Runje Shaw

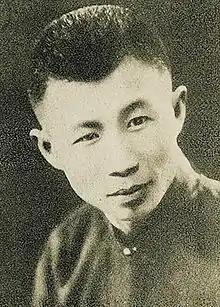
Shaw's portrait on a 1934 issue of "Liangyou" magazine

Runje Shaw (1896–1975), also known as Shao Zuiweng (C.W. Shaw) and Shao Renjie, was a Chinese film entrepreneur, producer and director. The eldest of the Shaw brothers, in 1925 he founded Tianyi Film Company (also called Unique Film Productions) in Shanghai, which became one of the top three film production companies in pre-WWII Republic of China, and the beginning of the Shaw Brothers media empire.